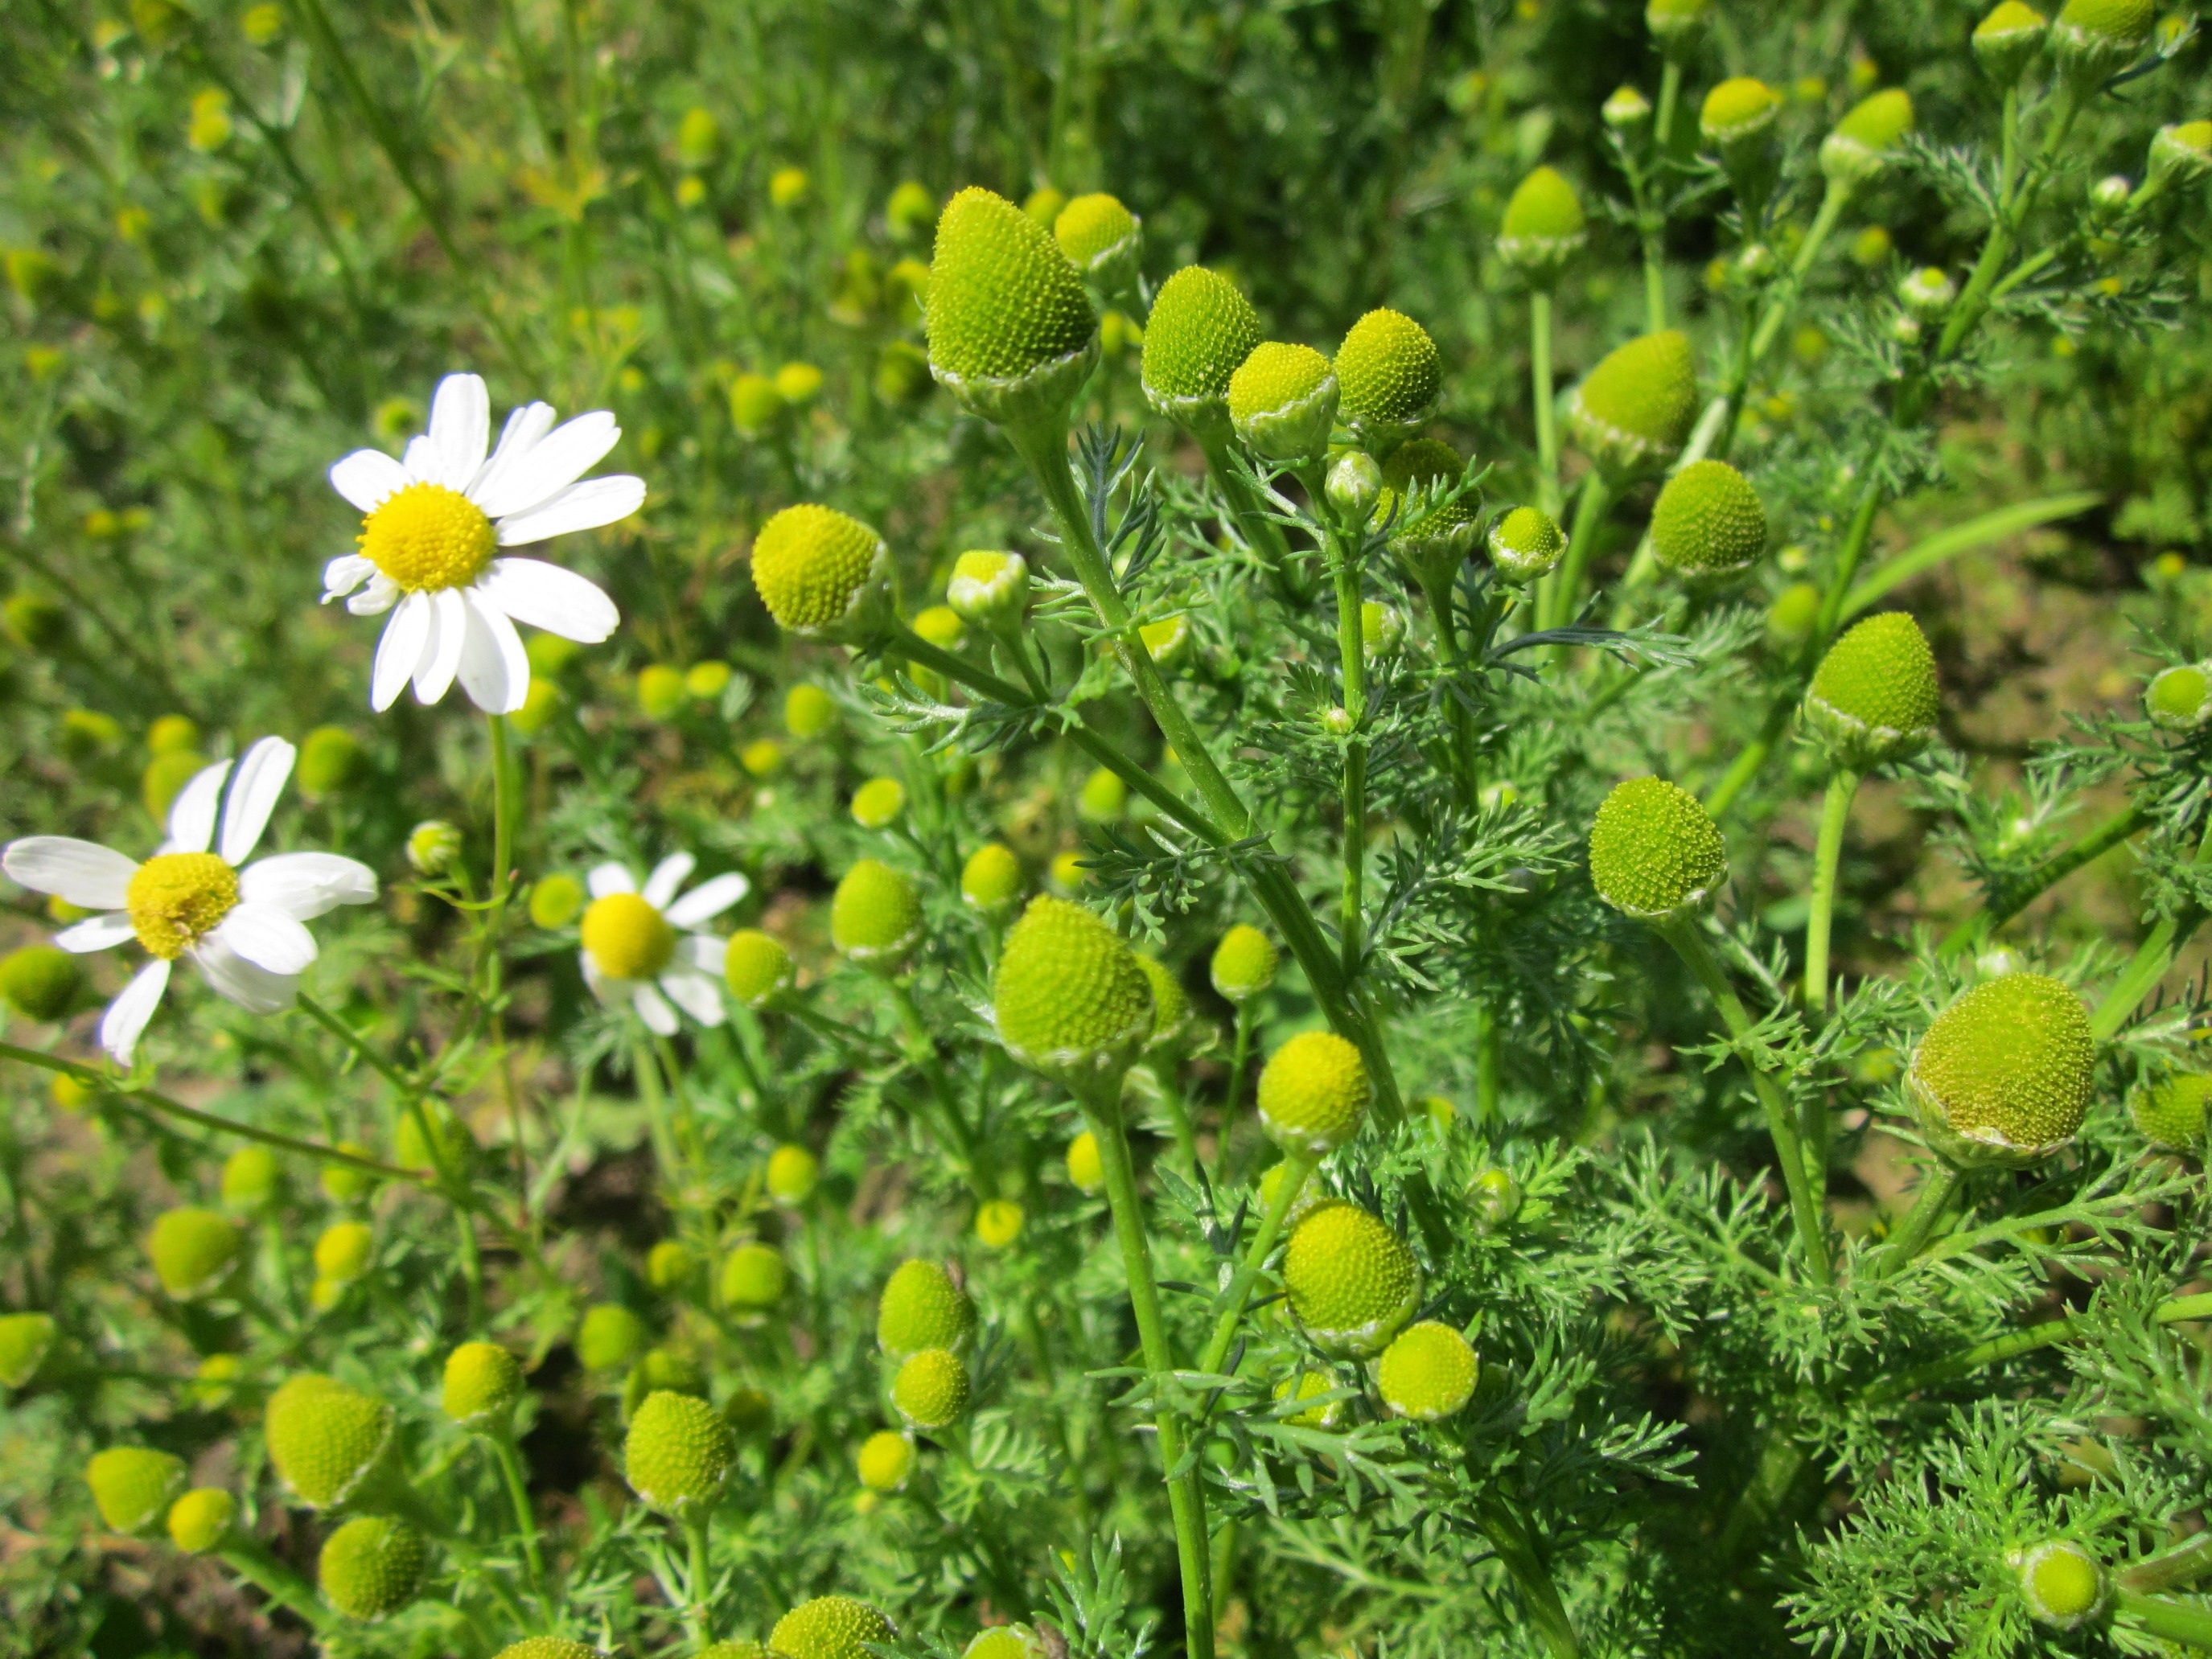
plant, meadow, flower, food, produce, botany, flora, wildflower, species, flowering plant, daisy family, subshrub, annual plant, matricaria discoidea, pineappleweed, wild chamomile, disc mayweed, land plant, chamaemelum nobile, common tormentil